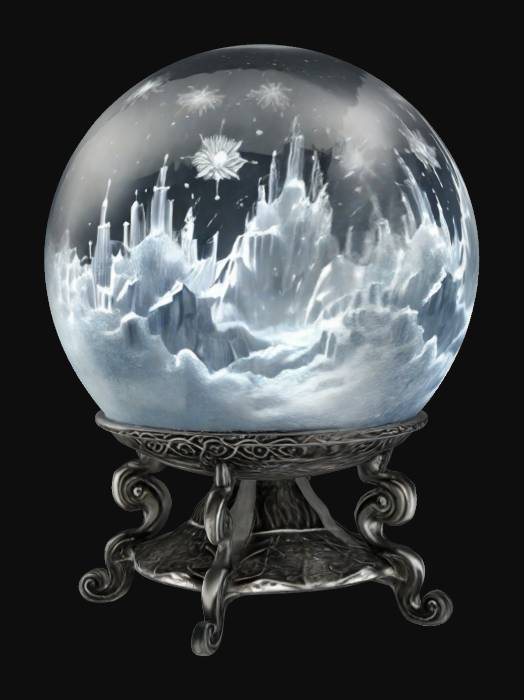
미적 점수 (1~10점): 5